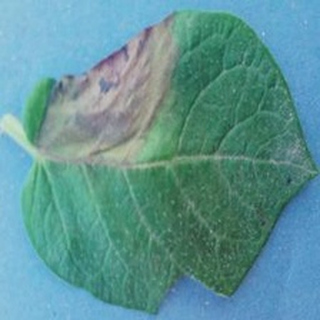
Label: potato_late_blight